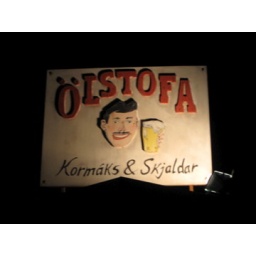
bar sign in Reykjavik